List of public art in the London Borough of Richmond upon Thames

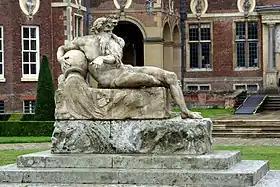
"Father Thames" (1775) by John Bacon the Elder, Ham House

This is a list of public art in the London Borough of Richmond upon Thames.